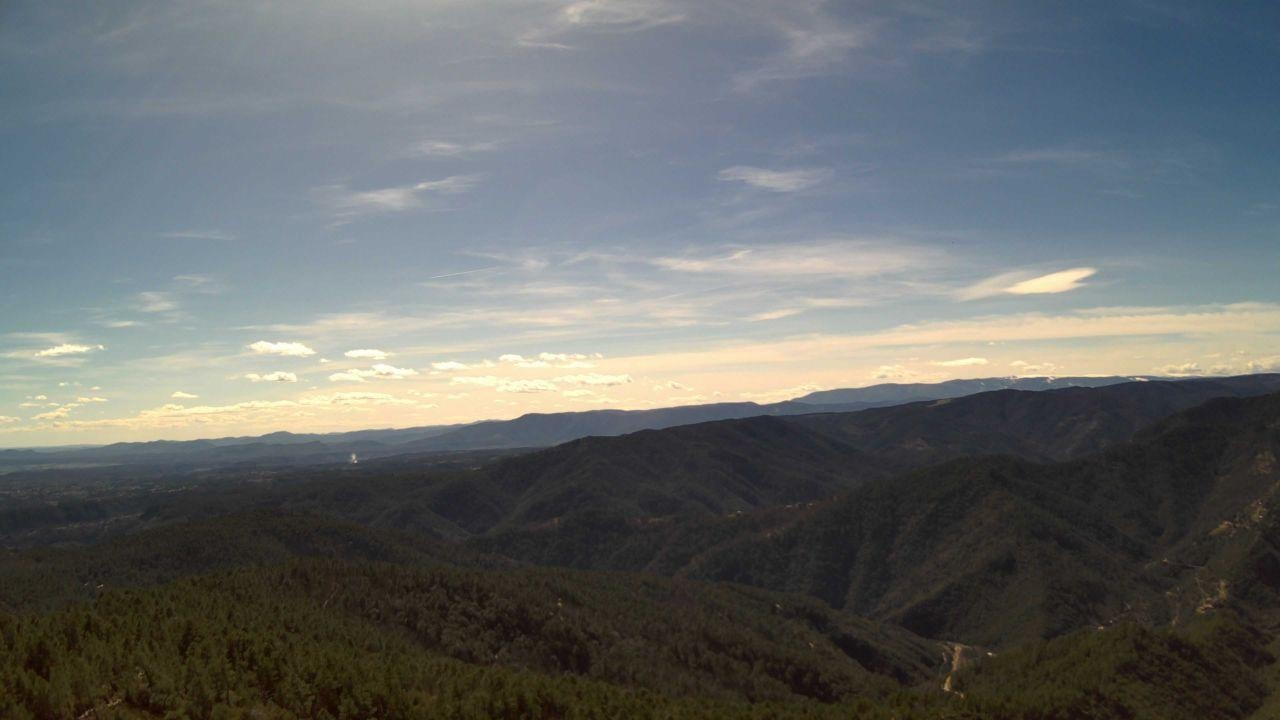
Fire: no
Smoke: yes